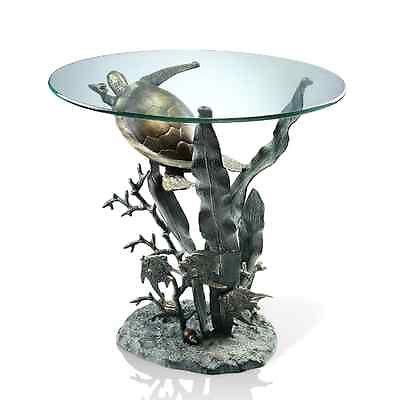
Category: table